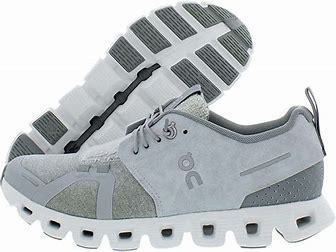
Brand: ON
Model: Cloud Terry